Aleppo Citadel Museum

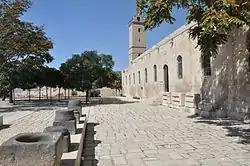
Aleppo Citadel Museum

The Aleppo Citadel Museum is an archaeological museum located in the city of Aleppo, Syria, within the historic Citadel of Aleppo. It was opened in 1994 in the building of Ibrahim Pasha military barracks of the citadel, built in 1834. It occupies an area of 754 m² at the northern part of the citadel. The museum is home to many archaeological remains found in the citadel and belong to ancient civilizations.